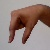
The image shows a hand gesture representing the letter 'Q' in Indian Sign Language.